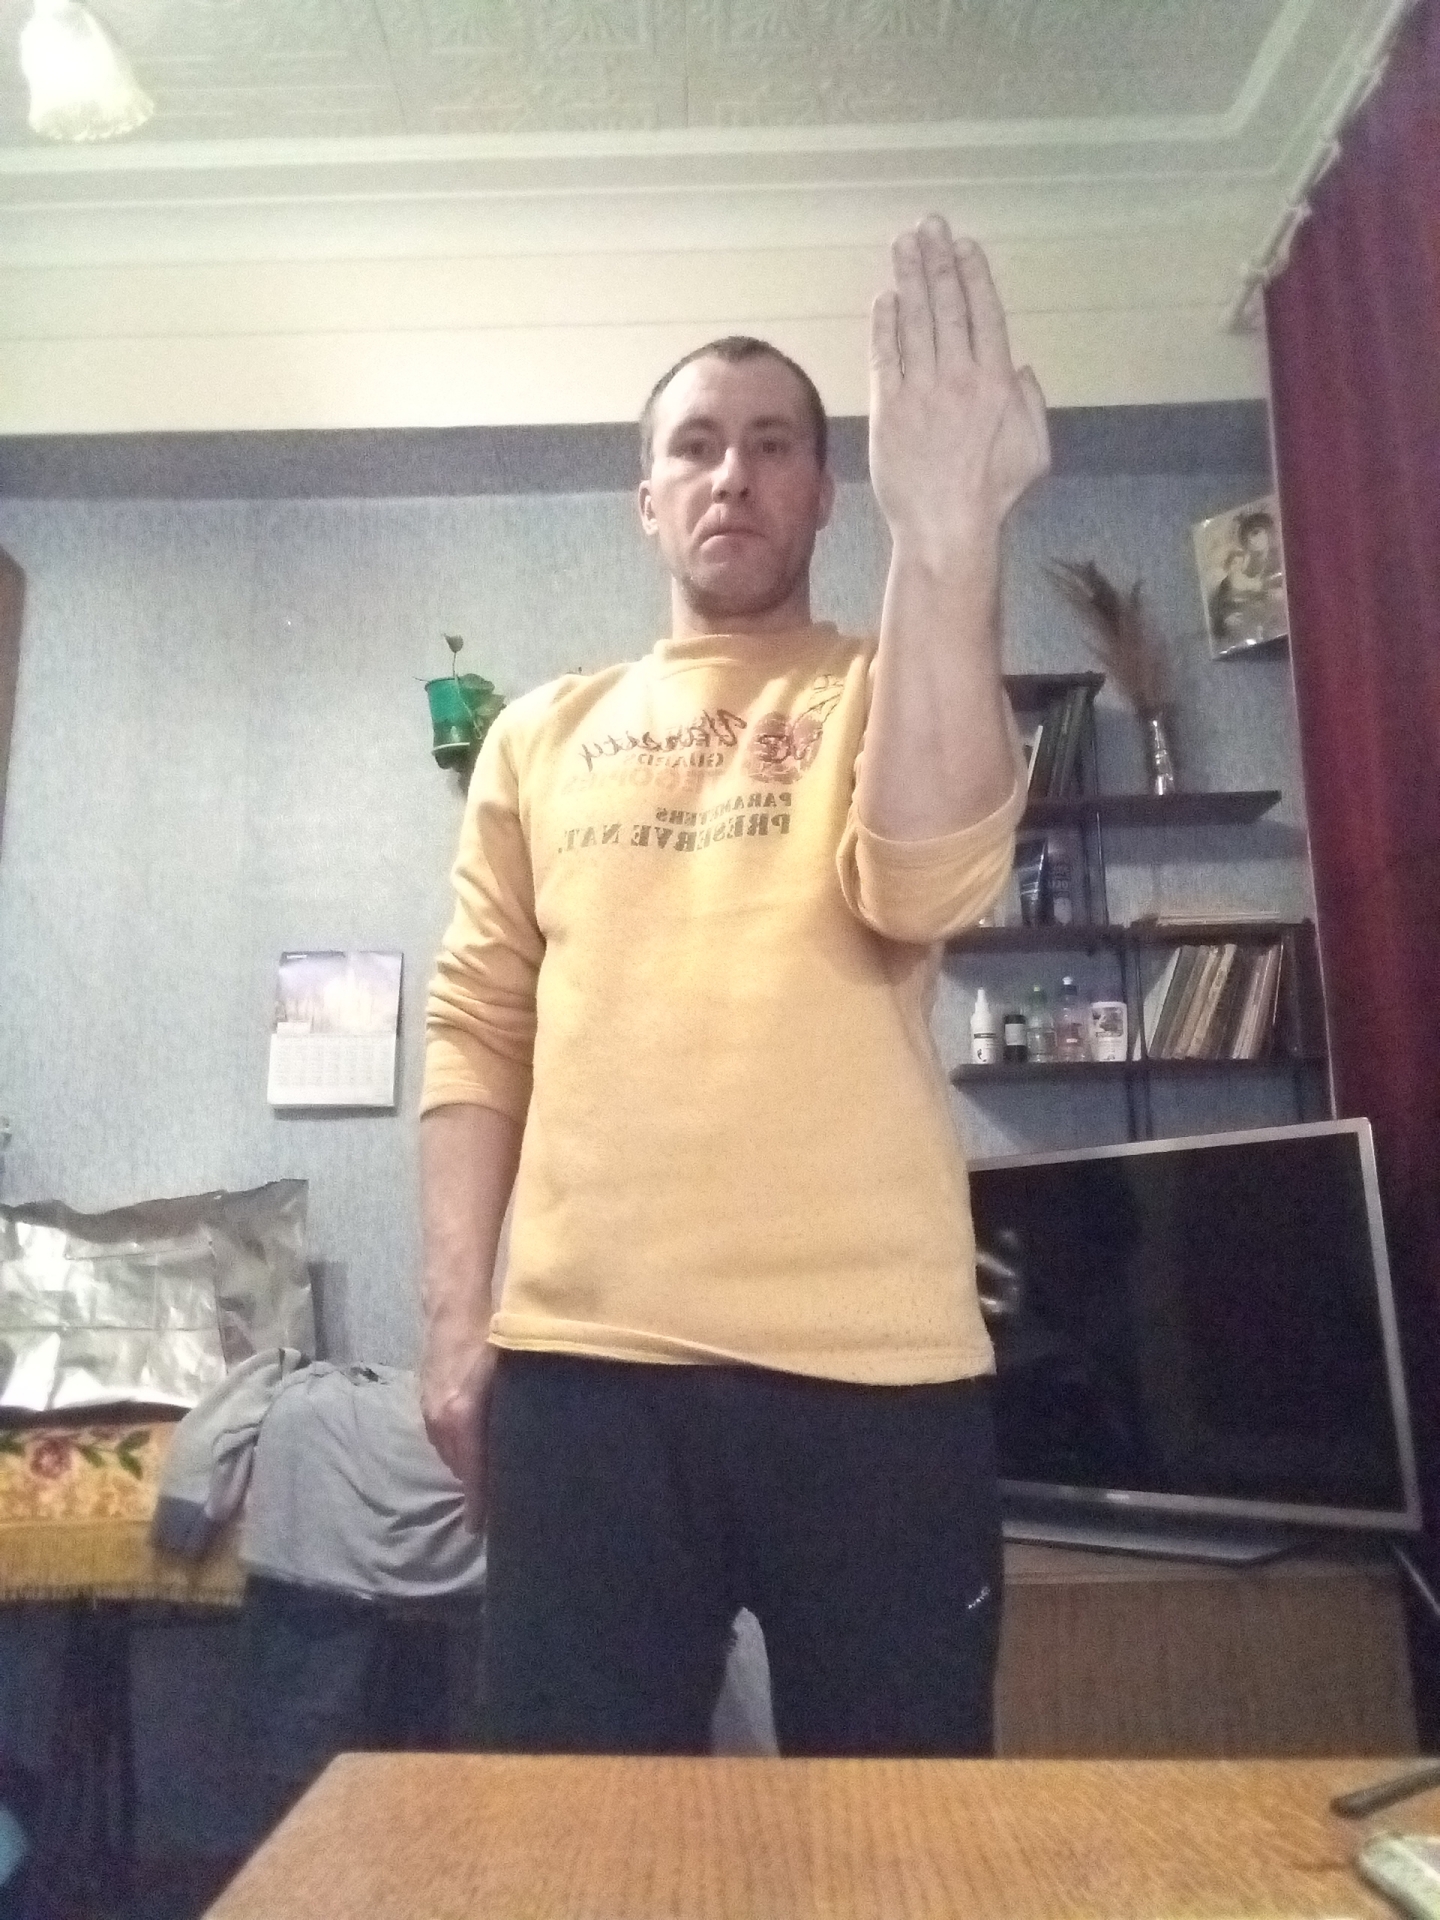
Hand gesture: stop_inverted